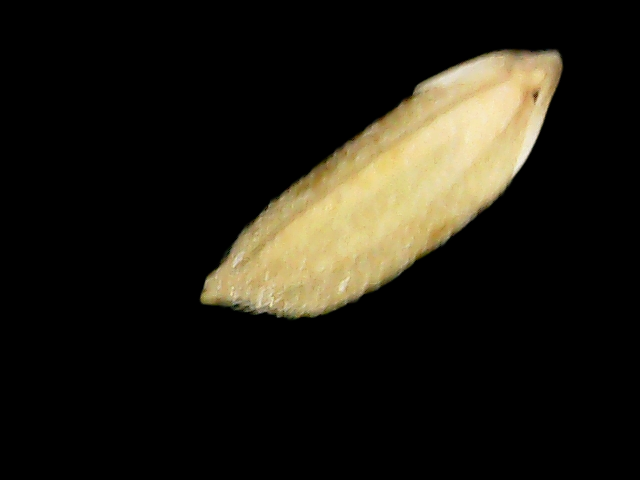
Rice variety: Bd51